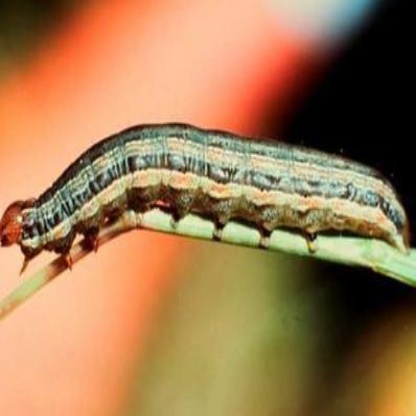
Nhãn: Sâu cuốn lá lớn ( Rice skipper)